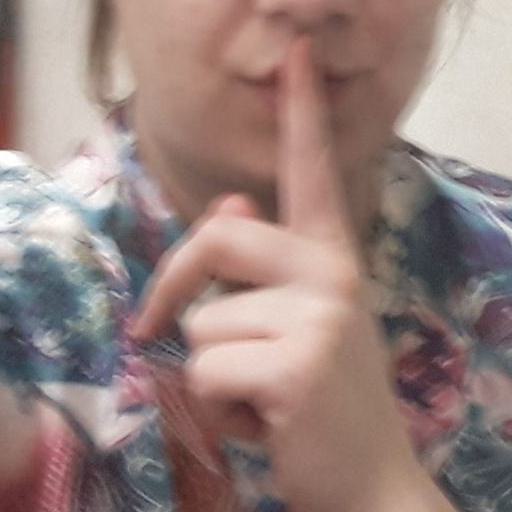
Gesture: mute